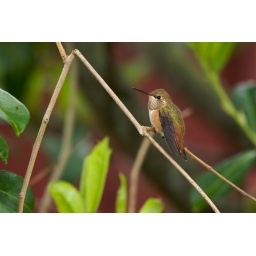
Resting in a magnolia tree between sips on the red hot pokers.